Reception of the American Loyalists by Great Britain in the Year 1783

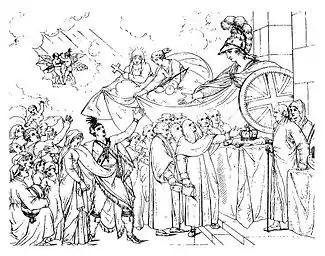
The Henry Moses engraving of the original "Reception of the American Loyalists" by West

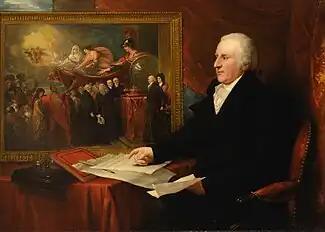
Benjamin West's own replica of the "Reception" as the background of "John Eardley Wilmot"

Reception of the American Loyalists by Great Britain in the Year 1783 is a lost painting by American-born artist Benjamin West, depicting the return of the Loyalists to the British Empire following their expulsion from the victorious United States after the American Revolutionary War. Unlike West's established historical styles, "Reception" features a highly allegorical composition of European, Black, and Native American refugees being welcomed back into the fold by Britannia, who presides over the British Crown Jewels while flanked by angels and government officials surveying the scene.